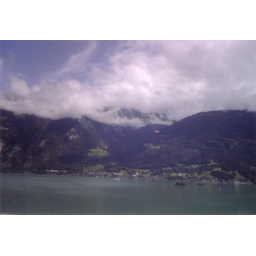
Out the bus window, the lake near Lucerne, Switzerland, 8/11/07